Olusegun Obasanjo

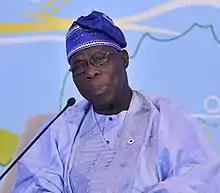
Obasanjo speaking at the African Development Bank Group annual meeting in Kigali in 2014

A major hub of secessionist sentiment was in the Niger Delta region, where indigenous groups wanted to retain a far greater proportion of the proceeds from the area's lucrative oil reserves. In July 1999, Obasanjo sent the National Assembly a bill to create a Niger Delta Development Commission to formulate and implement a plan for dealing with the region, something he hoped would quell violence there. Amid much debate, the commission was finally launched in December 2000. In November 1999, he also sent two army battalions into the Niger Delta region to apprehend the Asawana Boys, an Ijaw group who had captured and killed police officers in Odi, Bayelsa State. The military destroyed most of the town; the government claimed that 43 had been killed, but a local NGO put the number of civilian deaths at 2,483. Obasanjo described the destruction as "avoidable" and "regrettable" and visited Odi in March 2001; he refused to condemn the army, apologise for the destruction, pay compensation or rebuild the town, although the Niger Delta Development Commission did the latter.